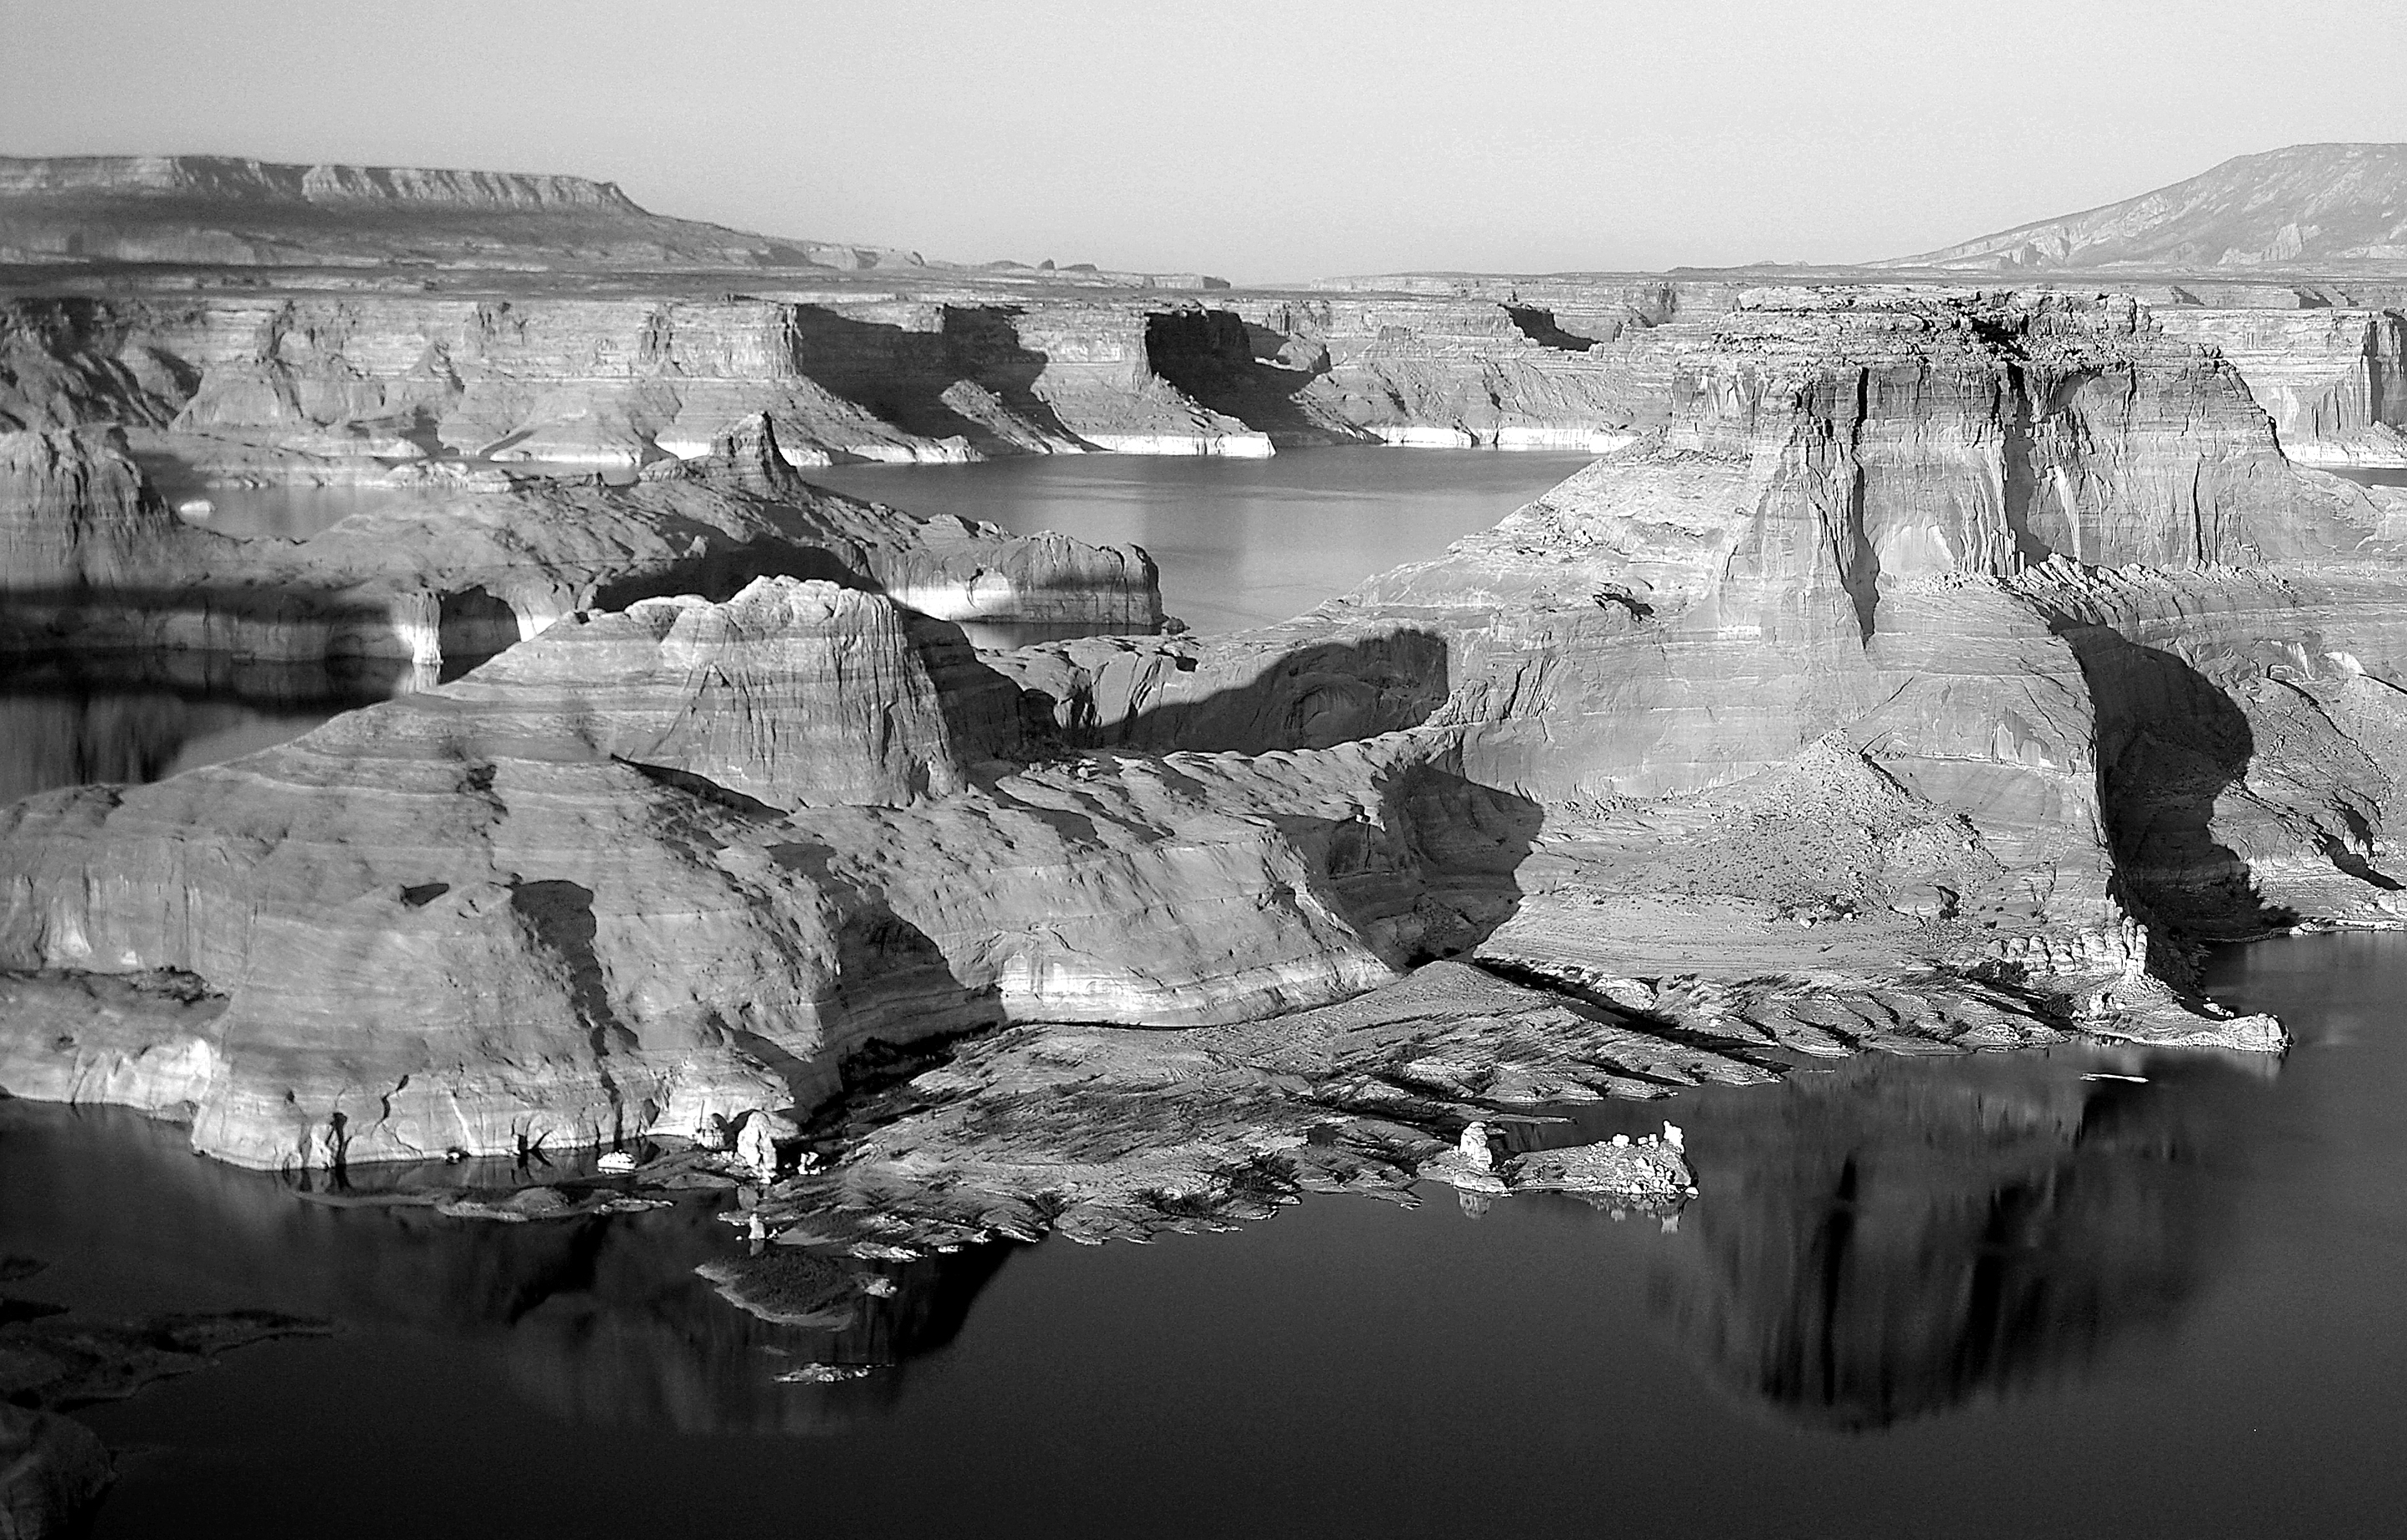
landscape, water, rock, mountain, black and white, photography, lake, river, ice, rocky, monochrome, terrain, outdoors, geology, aerial photography, monochrome photography, ancient history